Montemor-o-Velho

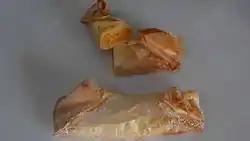
Pastel de Tentúgal.

The municipality of Montemor-o-Velho, in the Baixo Mondego river basin, has been an important agricultural and animal husbandry center. Rice, corn, cattle and horses are important productions in the area. Light industry, tourism, forestry, retail, services and local government are among other main economic activities. The municipality, which hosts dozens of bakeries, is famed for its rich tradition in conventual sweets manufacturing which includes the nationally renowned "pastel de Tentúgal" and the "queijada de Pereira".